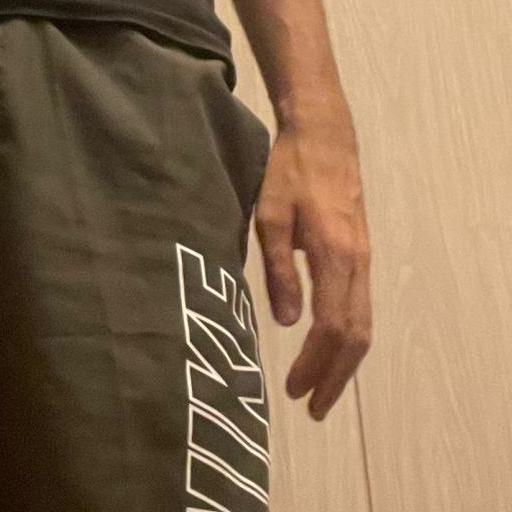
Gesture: no_gesture